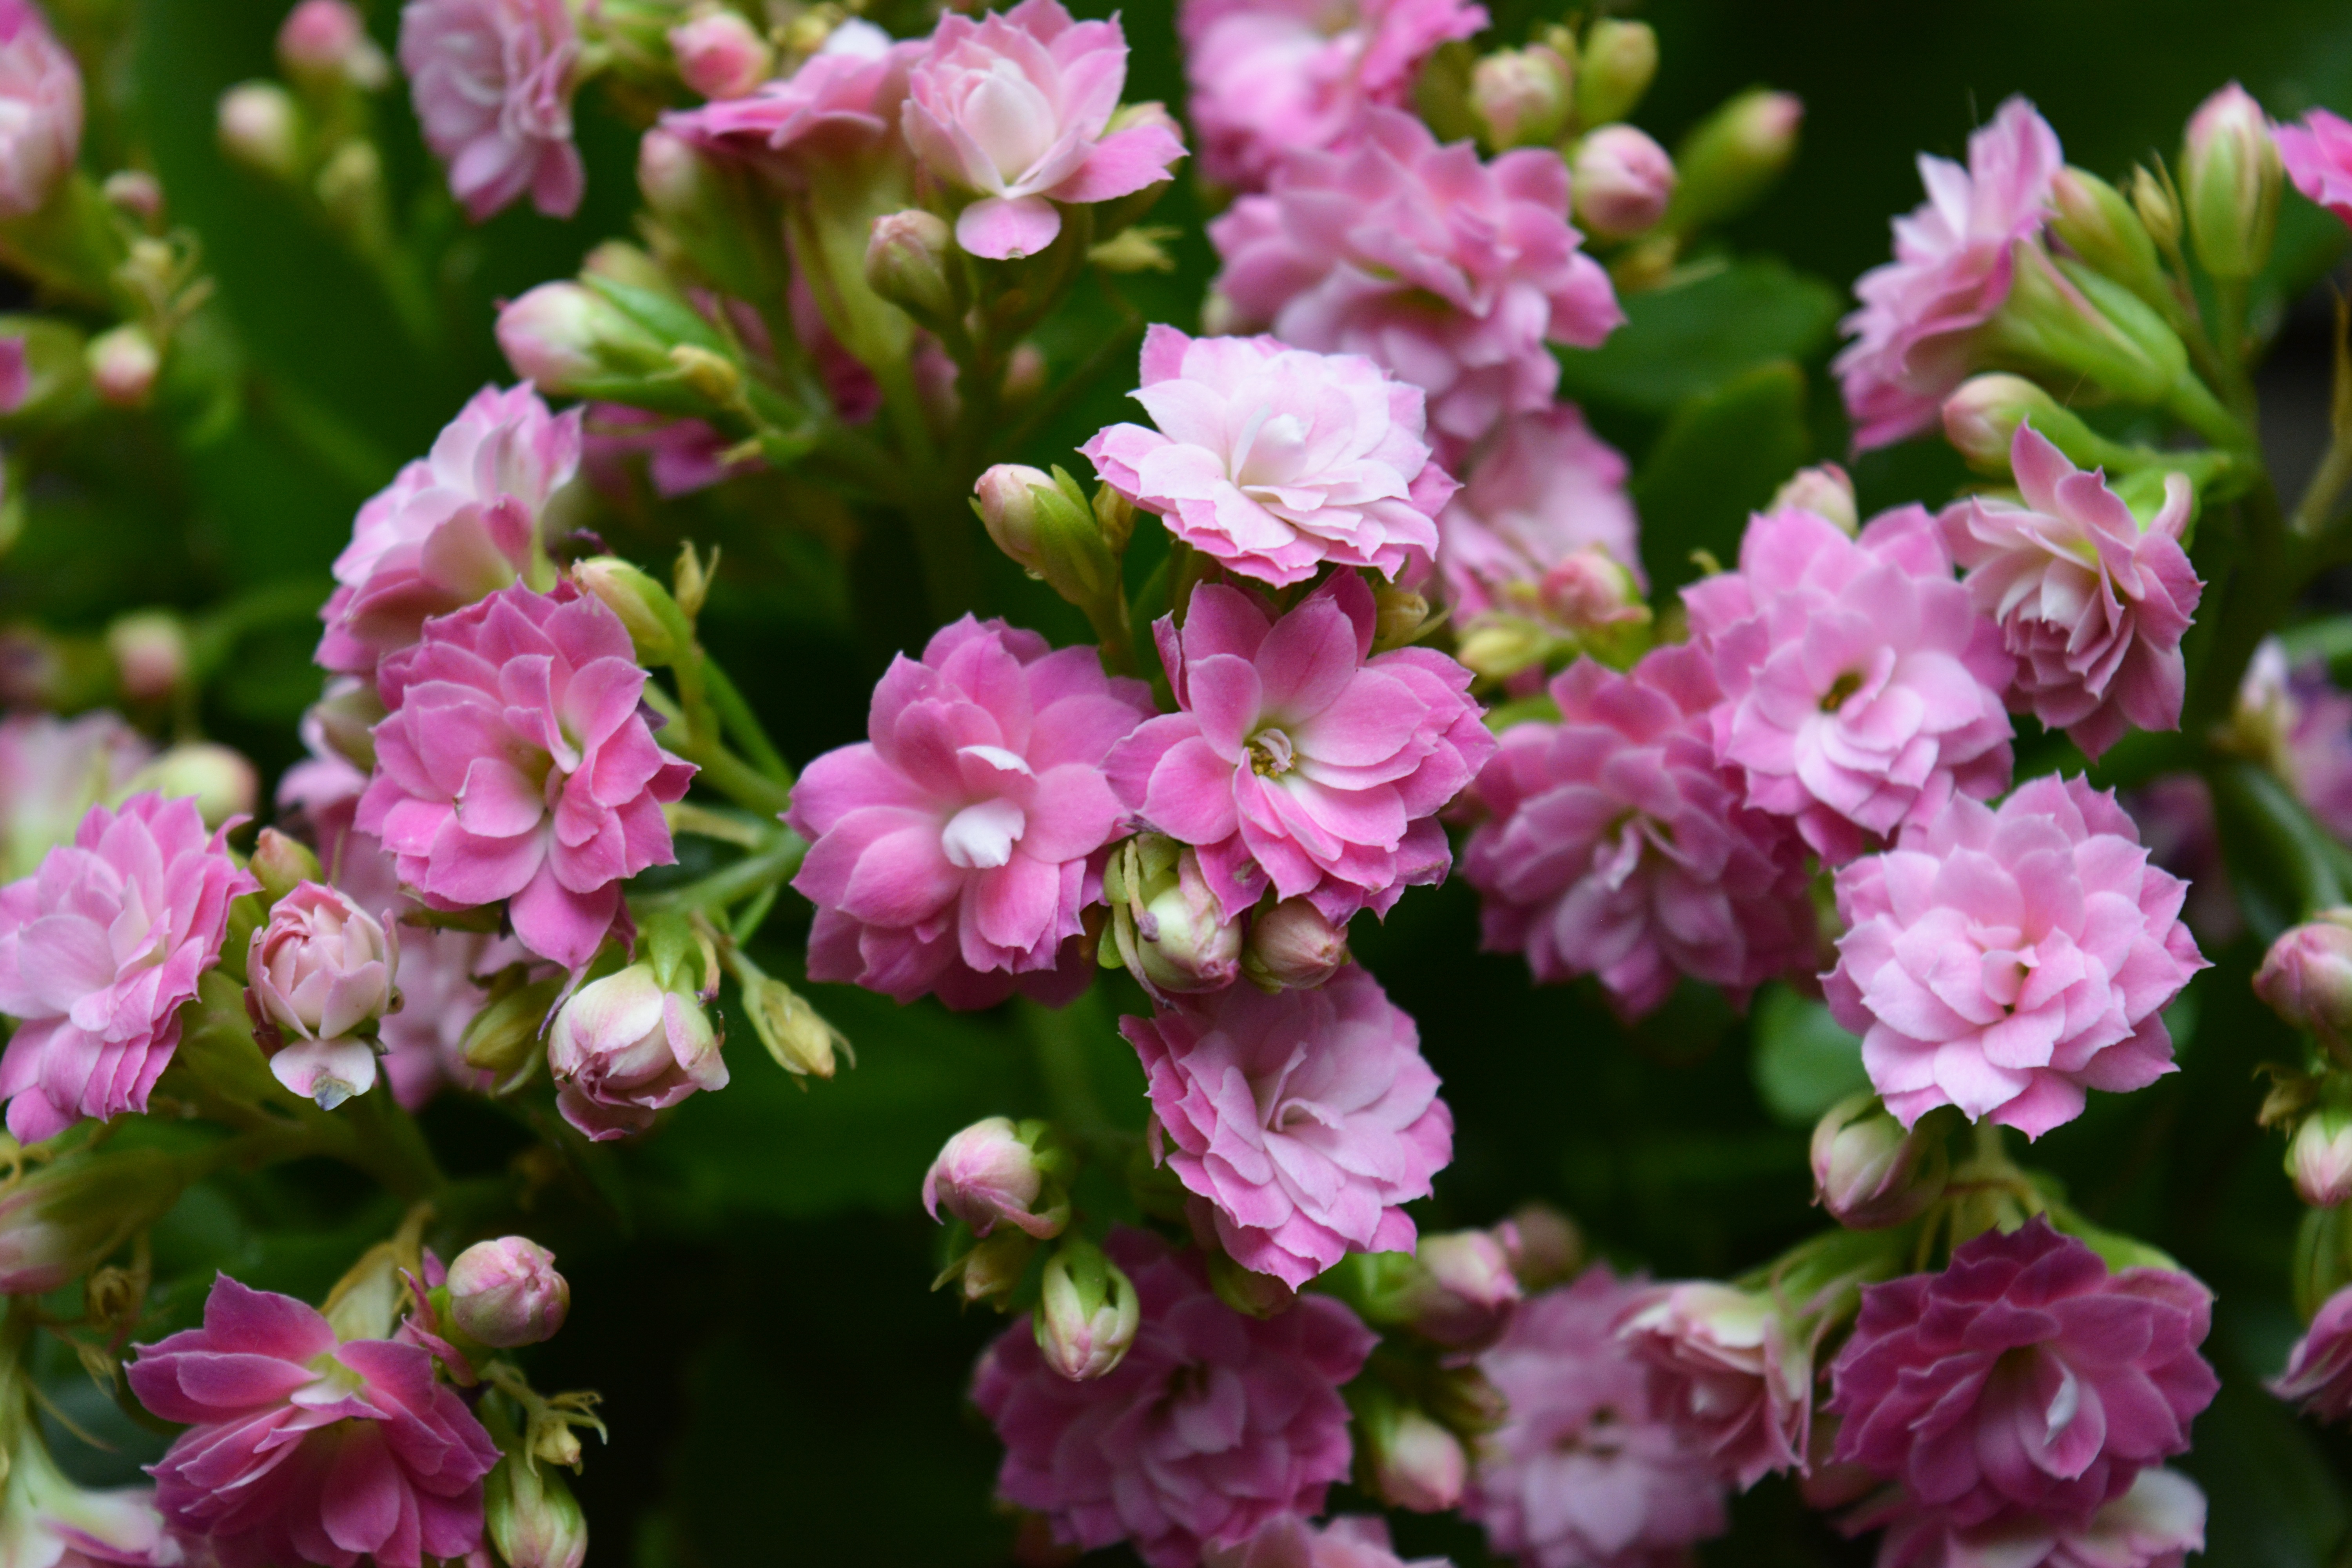
blossom, plant, flower, petal, bloom, herb, produce, pink, flora, flowers, shrub, flowering plant, rose family, annual plant, land plant